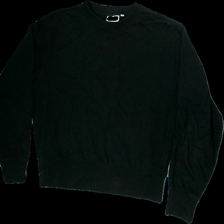
View: front
Type: Sweater
Category: Ladies
Brand: Not in the list
Brand text on label: WEEKDAY
Colors: Black
Material: 100%cotton
Cut: Regular, C-collar
Size: S
Season: Autumn
Stains: Major
Smell: Major
Price range: <50
Recommended usage: Export